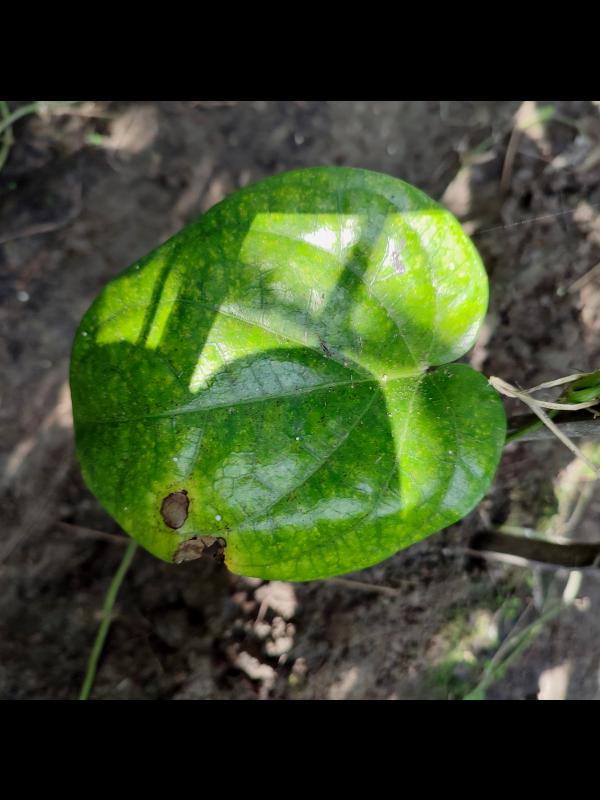
Label: Bacterial_Leaf_Disease